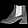
Label: Ankle boot